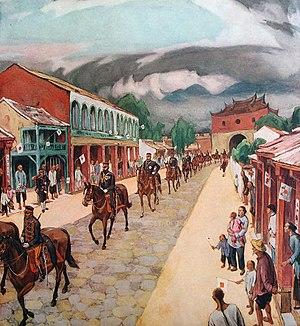
Général et homme politique chinois, Tang Jingsong a commandé l’armée du Yunnan pendant la guerre franco-chinoise. Il avait convaincu Liu Yongfu, le chef des Pavillons Noirs de collaborer avec lui contre les Français. Même s’il n’y fut pas vainqueur, il s’illustra au siège de Tuyên Quang. Près de dix ans plus tard, il était nommé gouverneur de la province chinoise de Taiwan. À la suite de la cession de Taïwan au Japon à l’issue de la première guerre sino-japonaise, il devint président de l’éphémère République de Taïwan.
1895 est une année commune commençant un mardi.
L'invasion japonaise de Taïwan est un conflit entre l'empire du Japon et les forces armées de l'éphémère République de Taïwan après la cession de Taïwan au Japon par la dynastie Qing en avril 1895, conséquence de la première guerre sino-japonaise. Les Japonais ont cherché à prendre le contrôle de leur nouvelle possession, tandis que les forces républicaines combattaient pour leur résister. Les Japonais ont débarqué près de Keelung au nord de l'île le 29 mai 1895, et lors d'une campagne de cinq mois, ont atteint le sud à Tainan. Bien que leur avance ait été ralentie par une activité de guérilla, les Japonais ont défait les forces taïwanaises chaque fois qu'elles ont tenté de s'opposer. La victoire japonaise à Baguashan le 27 août, la plus grande bataille jamais combattue sur le sol taïwanais, brisa la résistance des autochtones. La chute de Tainan le 21 octobre a achevé cette résistance organisée à l'occupation japonaise, et a inauguré un demi-siècle de domination japonaise de Taïwan.
1ᵉʳ avril : des Pères blancs venus du Sénégal fondent la première mission du Mali à Ségou, puis s’installent à Kati.